London Library

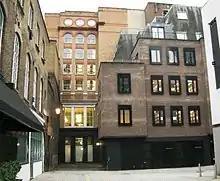
View of the library buildings from Mason's Yard. The lighted windows at centre left include those of the Stoppard Room (the northern reading room) on the first floor, with the 1992 bookstack above. The darker brick building to the right is T. S. Eliot House.

In 2004, the Library acquired Duchess House, a four-storey 1970s office building adjoining the north side of the existing site, which increased overall capacity by 30%. The building was renamed T. S. Eliot House in 2008. The opportunity was taken for a major rationalisation and overhaul of the greater part of the library's premises. Staff activities were concentrated in T. S. Eliot House (freeing up space in the older buildings for book storage and members' facilities); a new reading room was inserted in a lightwell; the Art Room was completely restructured and redesigned; the main Issue Hall remodelled; new circulation routes created; and other alterations made elsewhere. The first phase of work, the modification and refurbishment of T. S. Eliot House, was completed in 2007; and the second phase in 2010. The architects for the redevelopment were Haworth Tompkins; while the toilets were designed in collaboration with Turner Prize-winning artist Martin Creed.